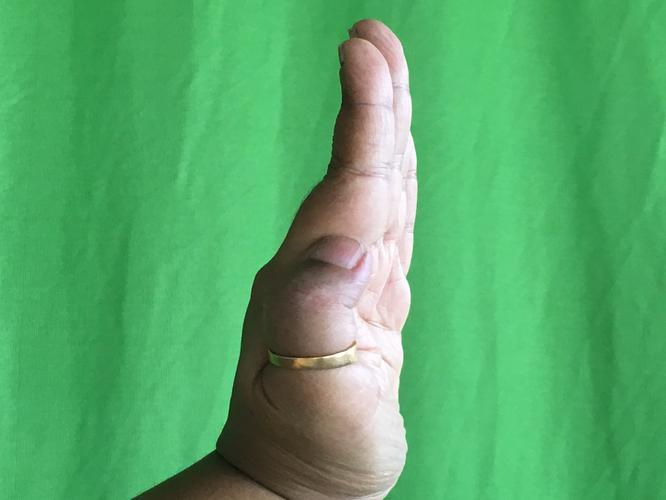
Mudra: Pathaka
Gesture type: single_hand